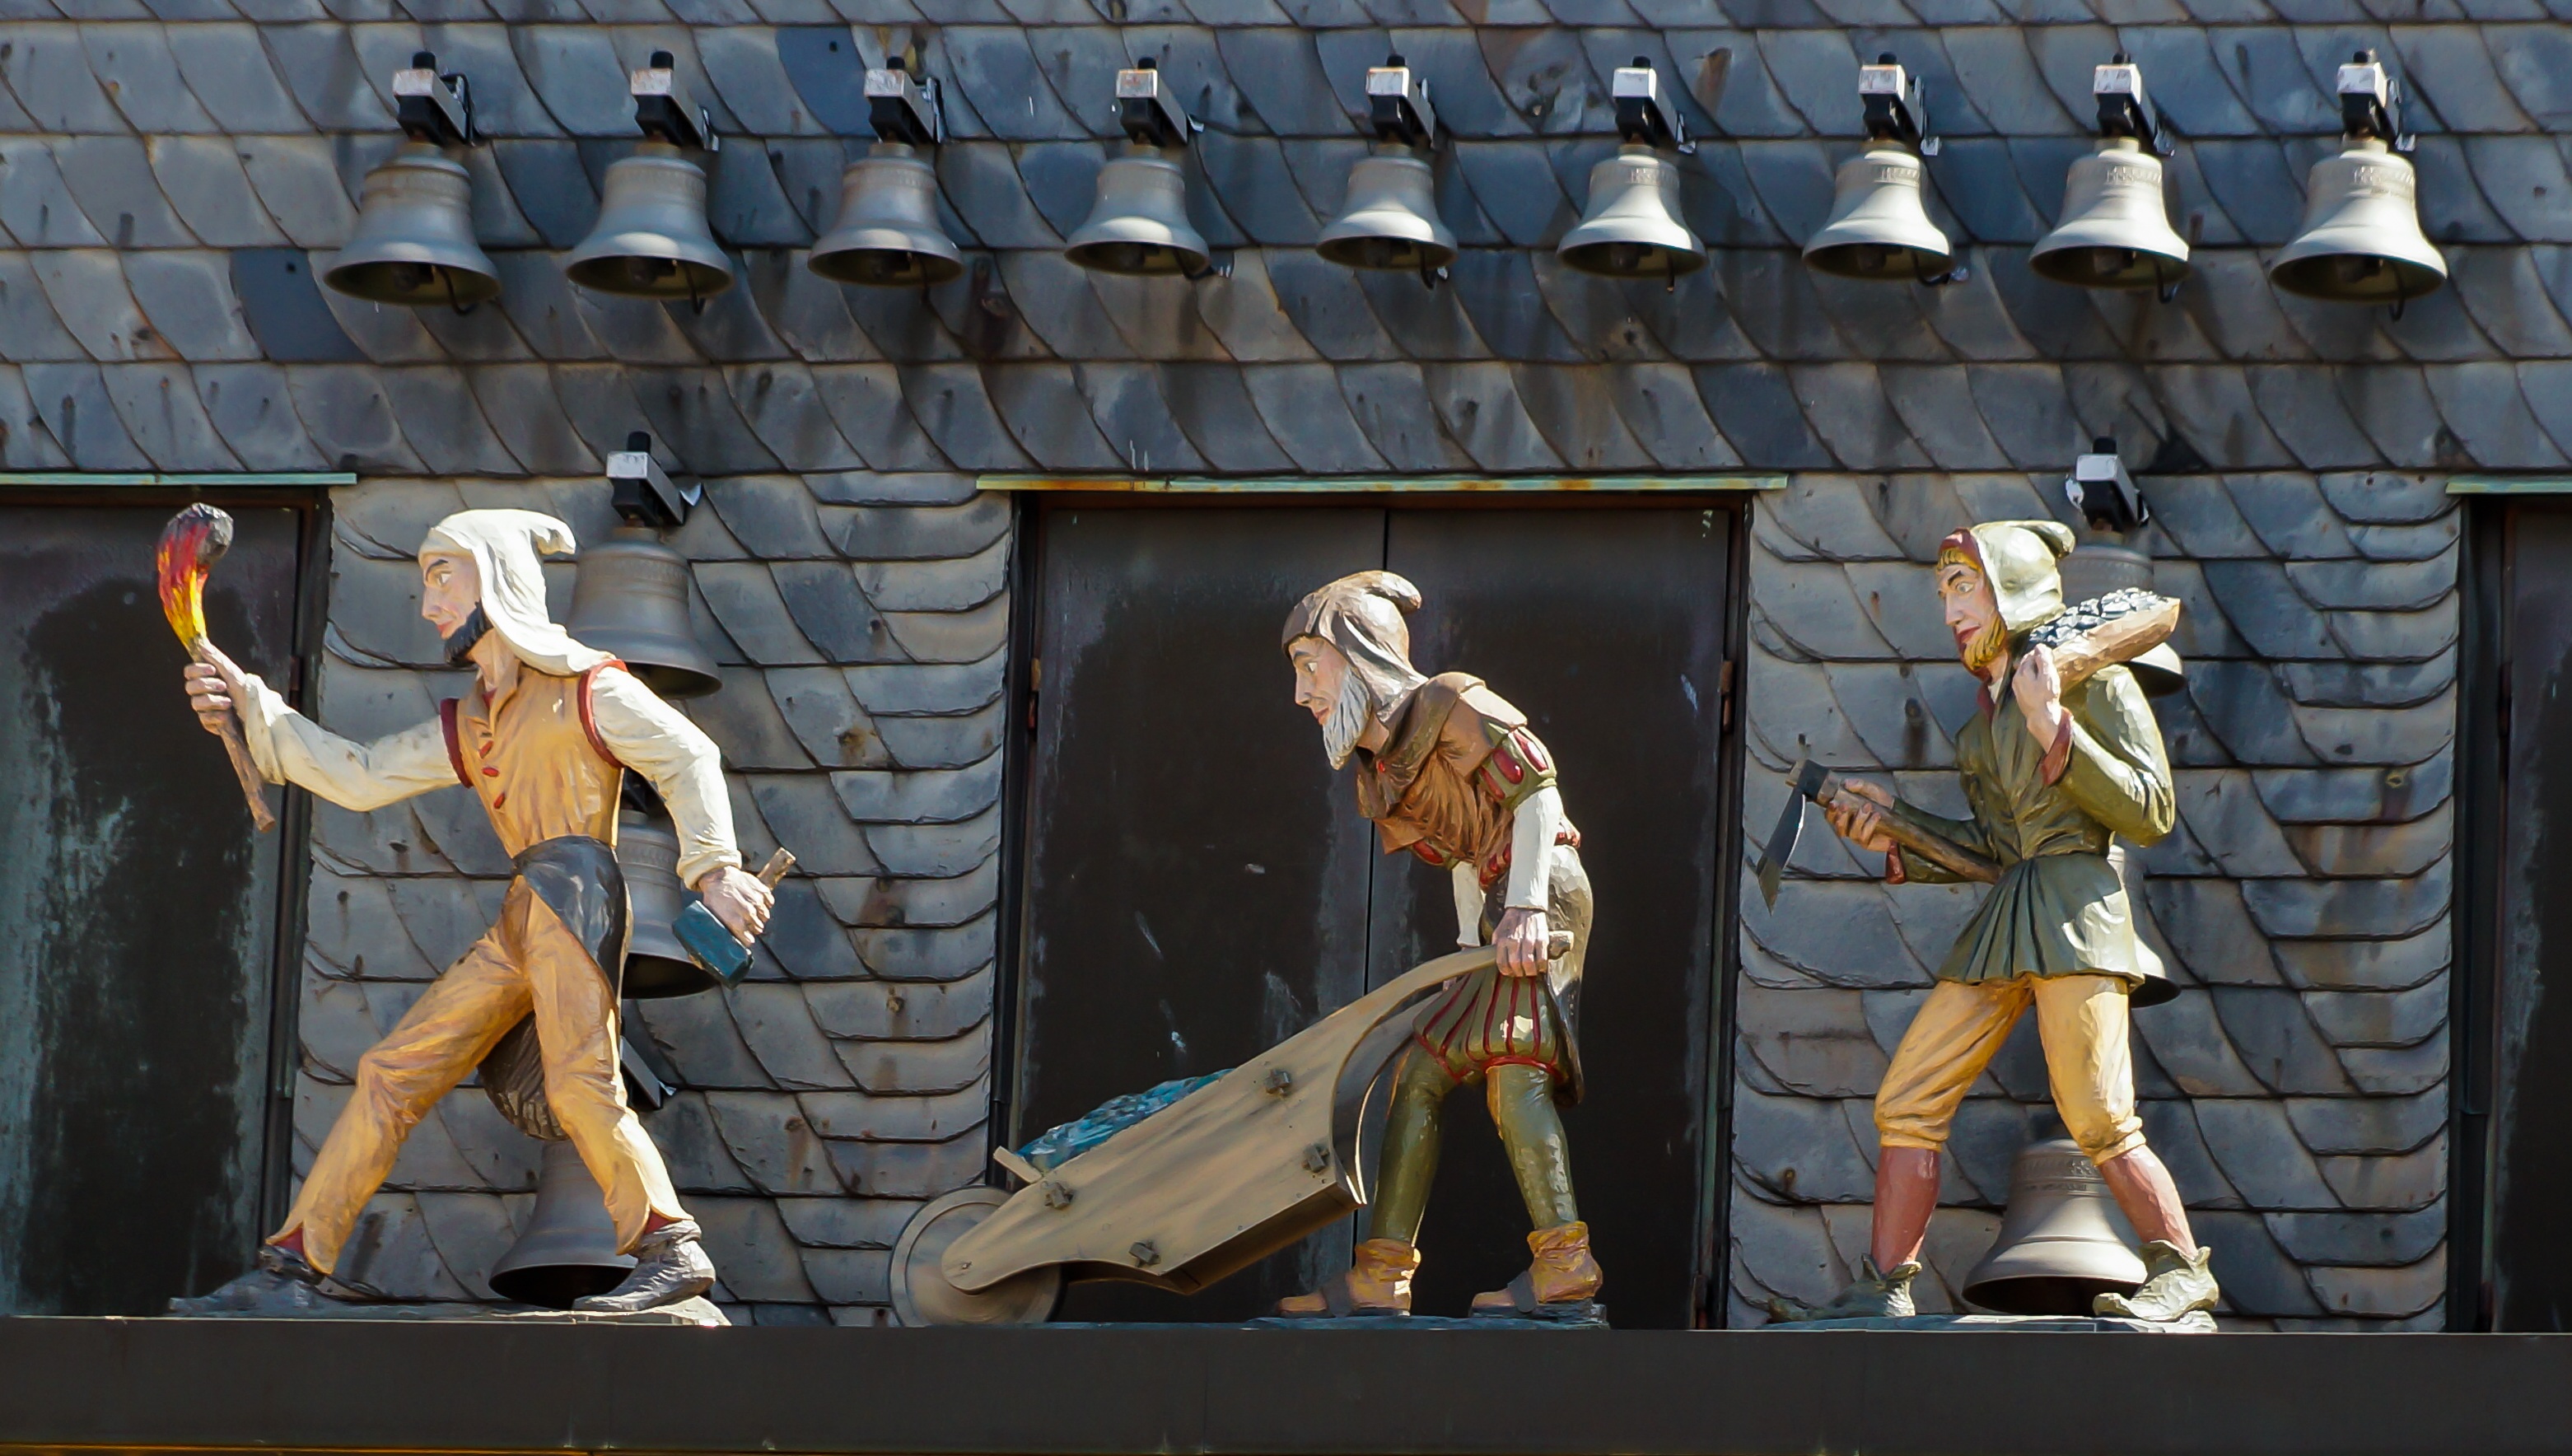
statue, fire, historic, art, germany, history, coal, noon, middle ages, carillon, goslar, mining, mediaeval